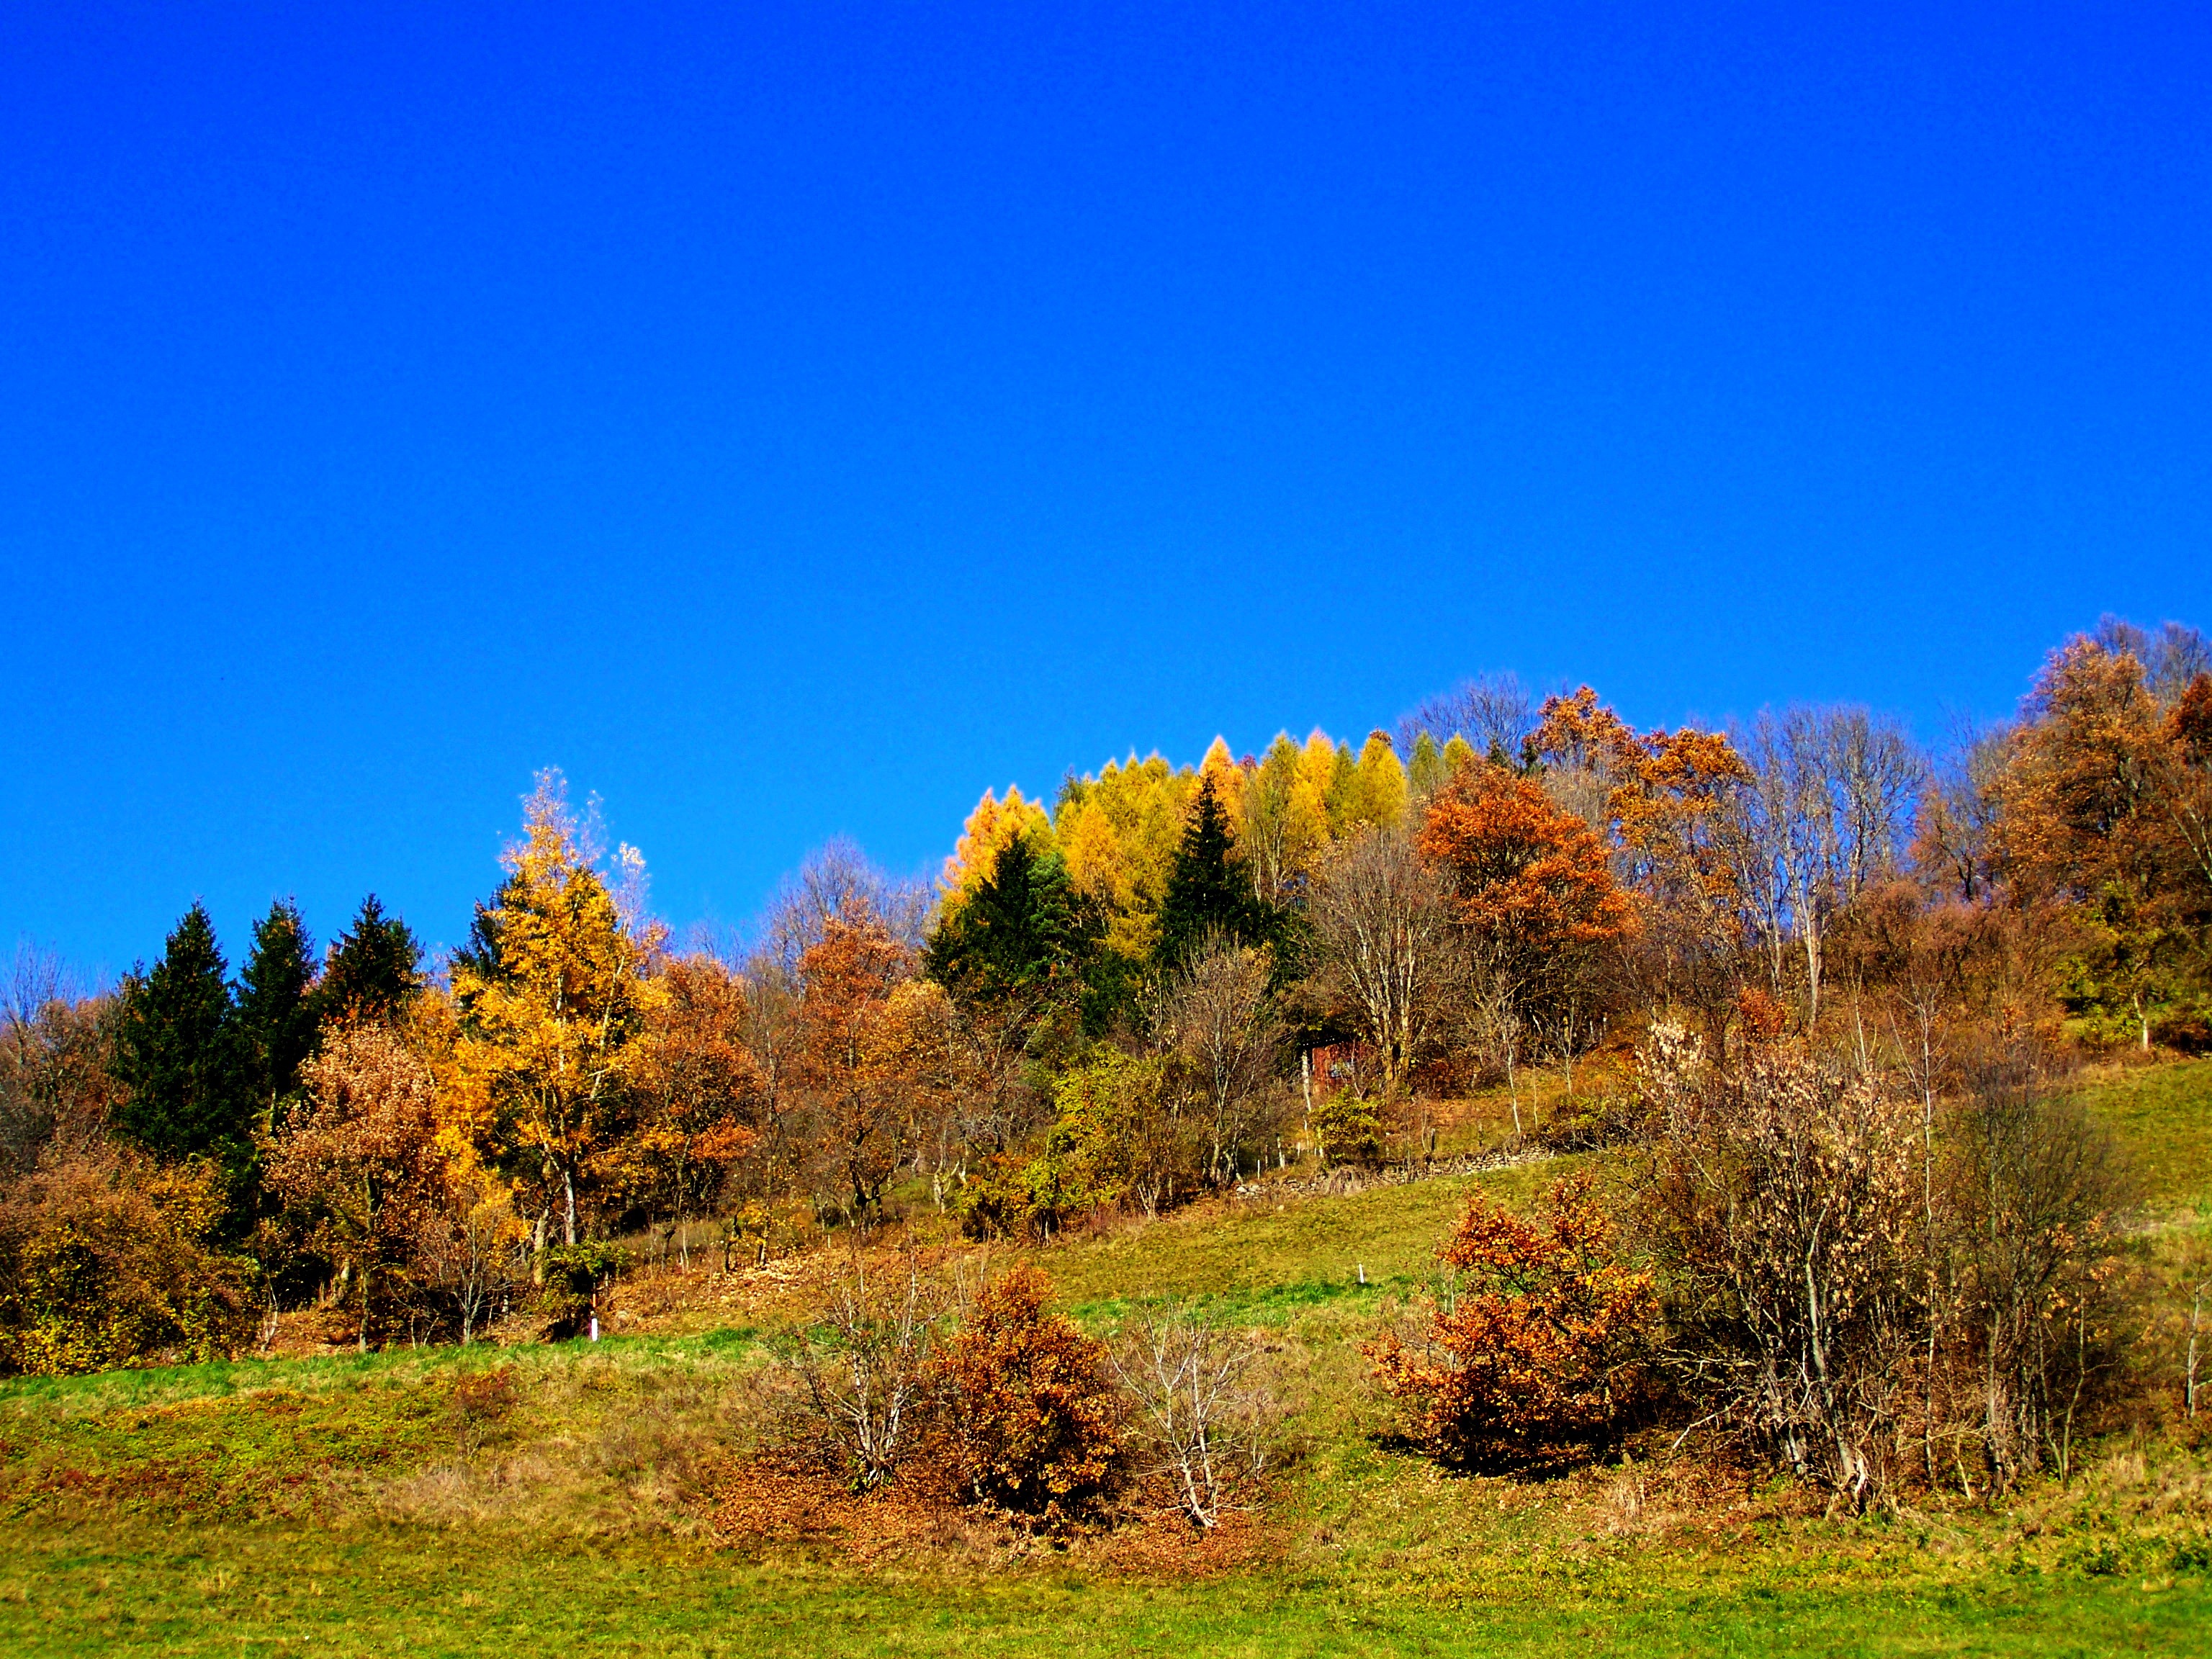
landscape, tree, nature, forest, grass, wilderness, mountain, plant, sky, meadow, prairie, morning, leaf, hill, pasture, autumn, season, blue sky, grassland, plateau, woodland, habitat, autumn colors, autumn landscape, ecosystem, rural area, biome, natural environment, woody plant, mountainous landforms